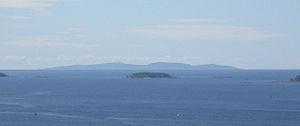
Hogland est une île située dans le golfe de Finlande, à 184 km à l'ouest de Saint-Pétersbourg et 35 km au sud-est de Gäddbergsö, sur la côte méridionale de Finlande. L'île fait partie de l'oblast de Léningrad en Russie.
Le golfe de Finlande est un bras oriental de la mer Baltique séparant la Finlande de l'Estonie. Le delta de la Neva, au fond de ce golfe à l'est, offre une ouverture maritime à la Russie.